Bowenfels National School Site

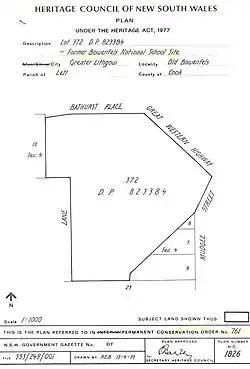
Heritage boundaries

The Bowenfels National School Site is a heritage-listed former artist's studio and school and now residence located at 70 Mudgee Street, South Bowenfels in the Central West region of New South Wales, Australia. It was built between 1851 and 1853 by James Connor, a mason. It was added to the New South Wales State Heritage Register on 2 April 1999.